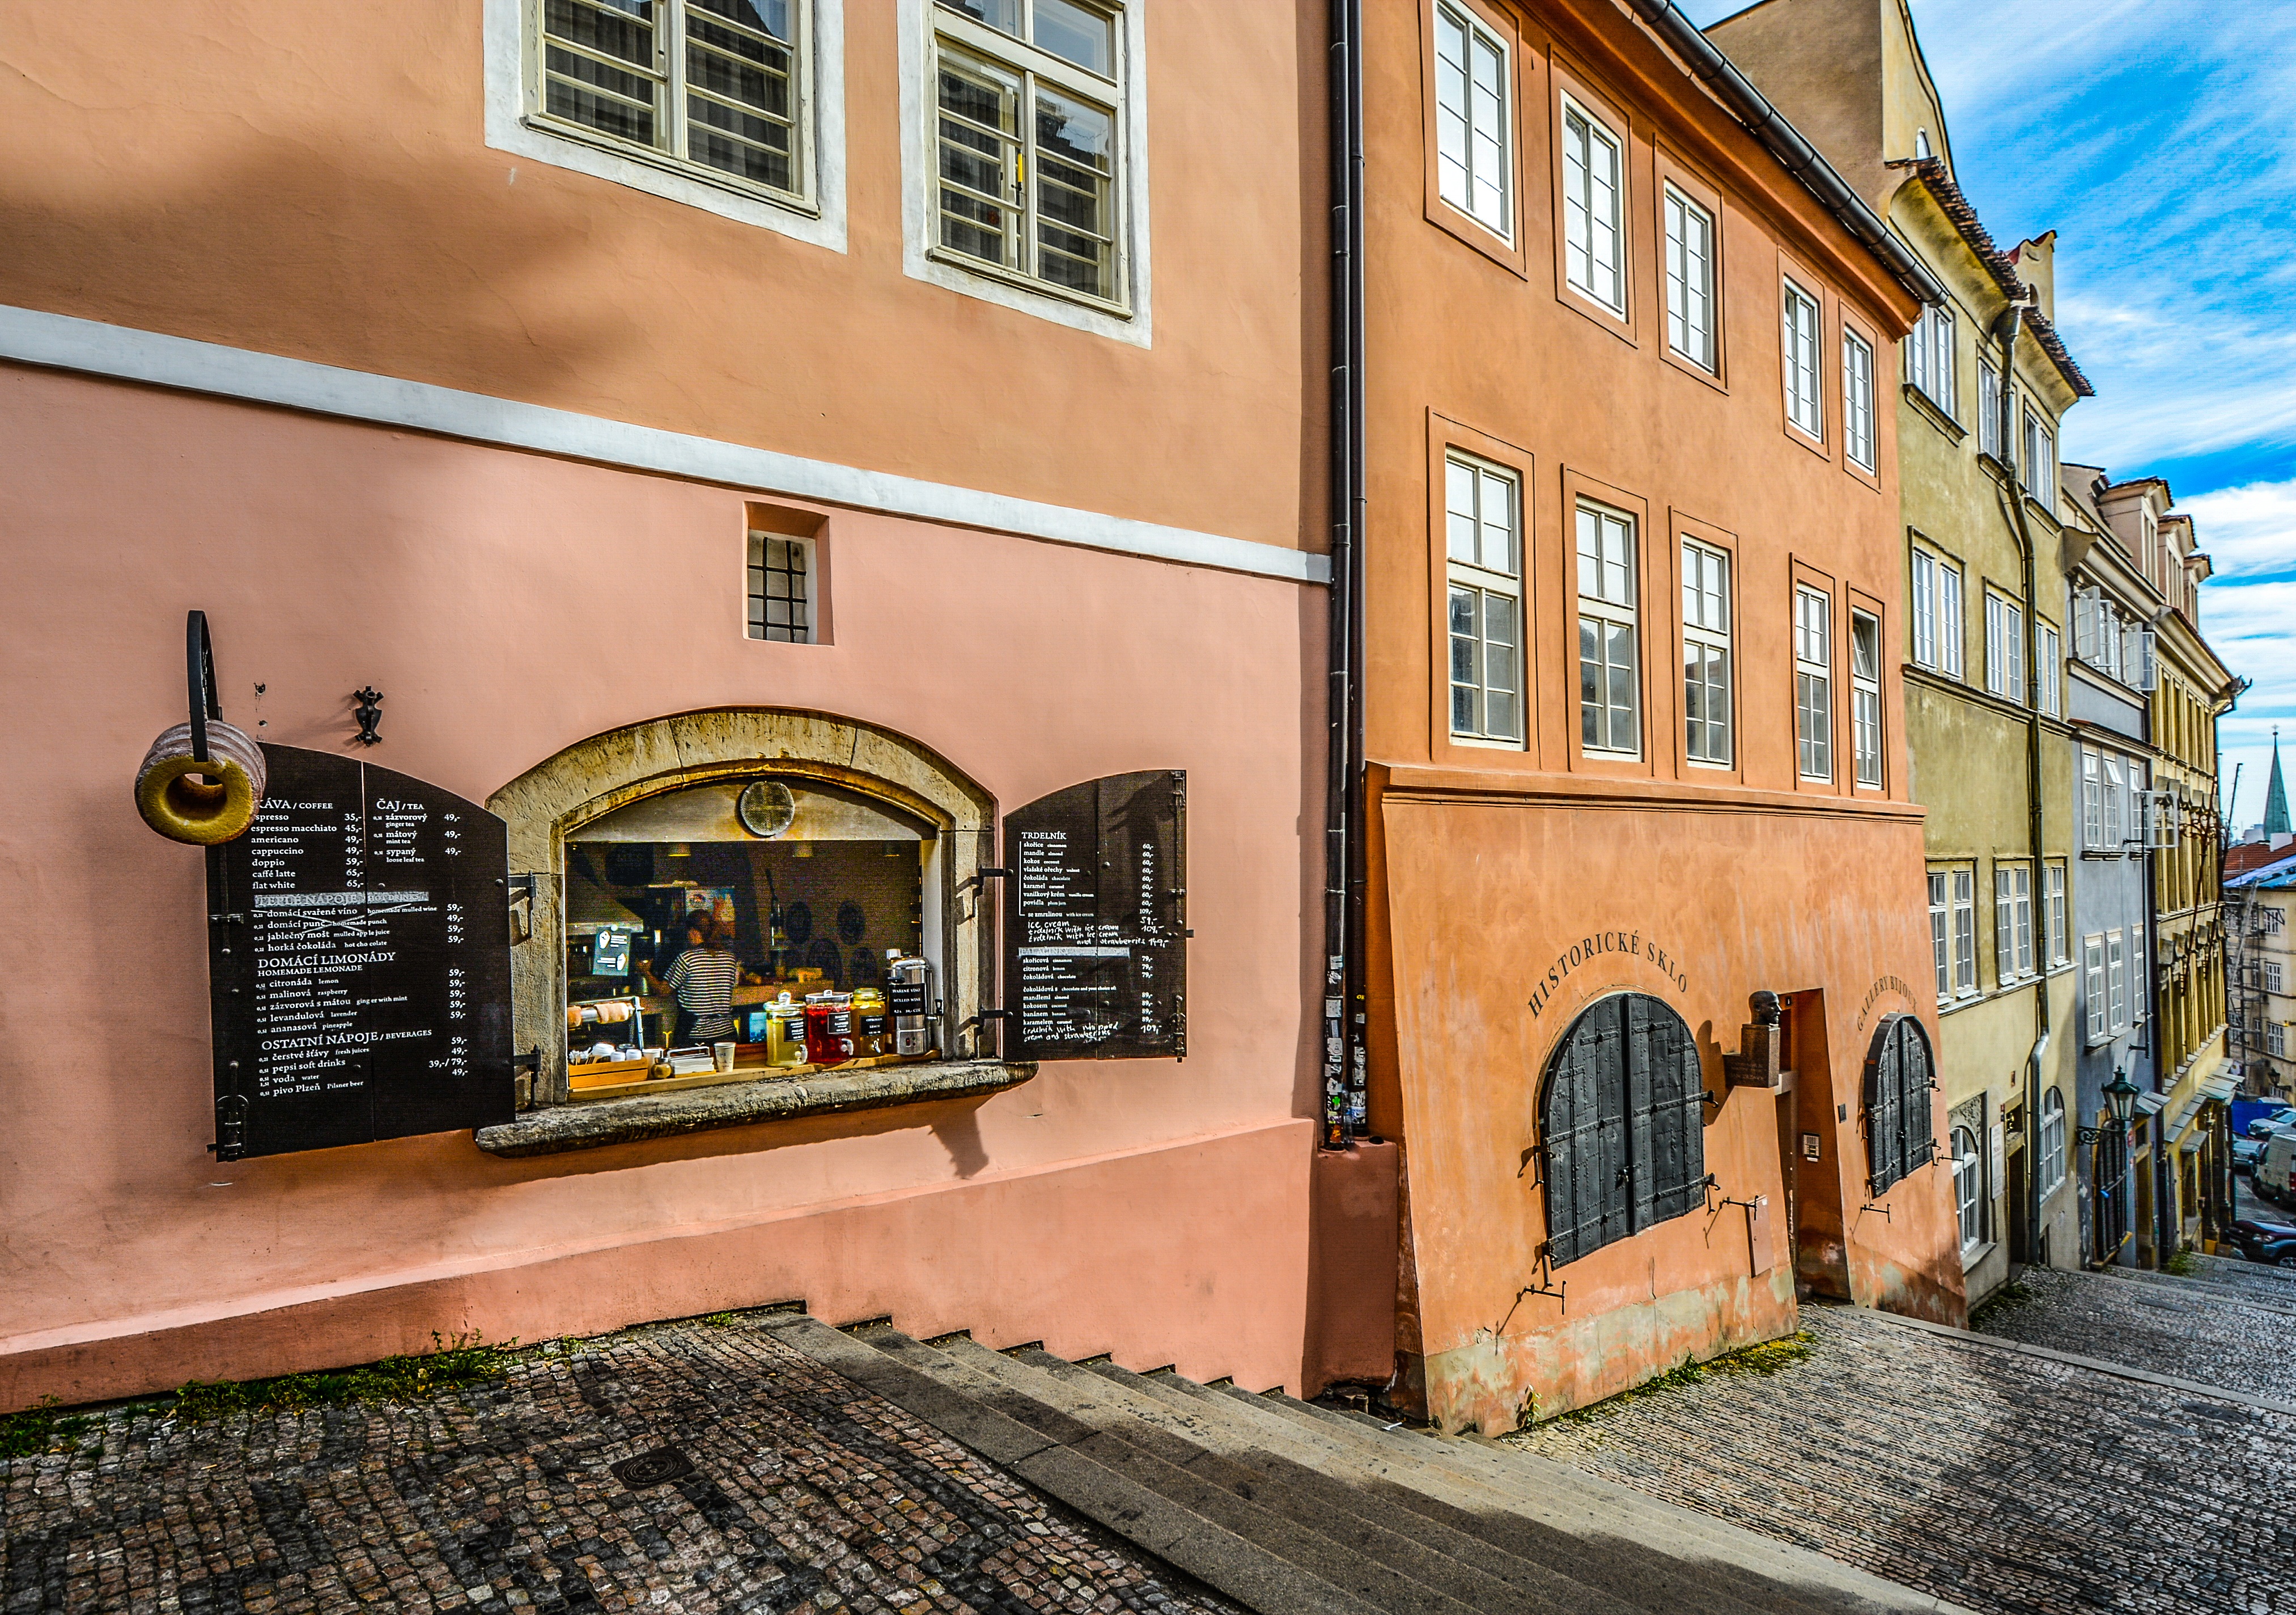
architecture, road, street, window, town, old, city, wall, downtown, travel, europe, shop, facade, prague, buildings, czech, bohemia, neighbourhood, urban area